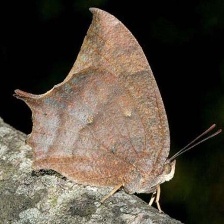
Species: TROPICAL LEAFWING